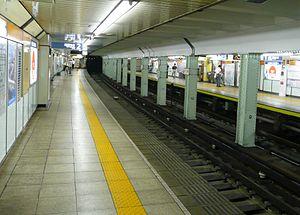
Tawaramachi est une station du métro de Tokyo sur la ligne Ginza dans l'arrondissement de Taitō à Tokyo. Elle est exploitée par le Tokyo Metro.